Robert Corbin (Guyanese politician)

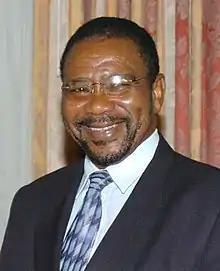
Corbin in 2006

Robert Herman Orlando Corbin (born 15 February 1948) is a Guyanese politician who was the Leader of the Opposition People's National Congress (PNC) between 2002 and 2012.